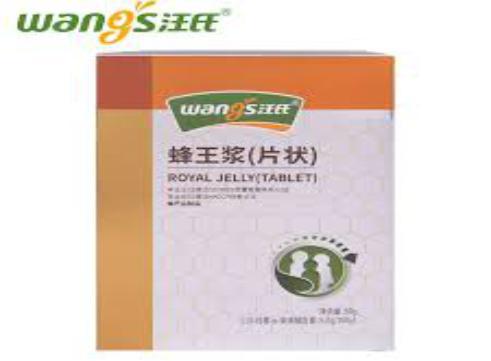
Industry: Food